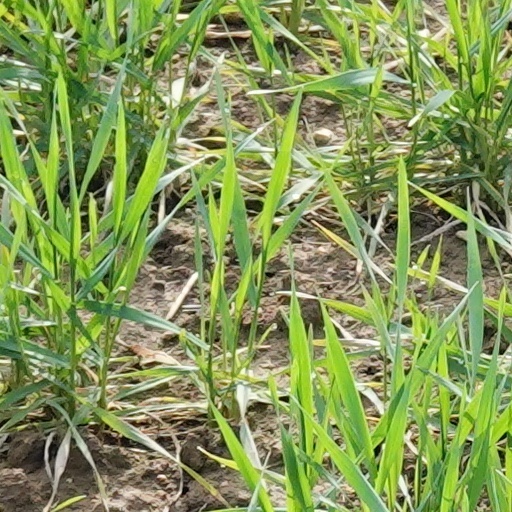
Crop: wheat